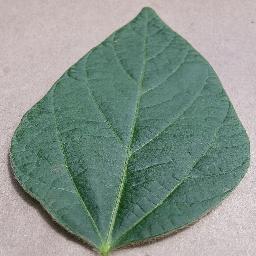
Label: Soybean___healthy